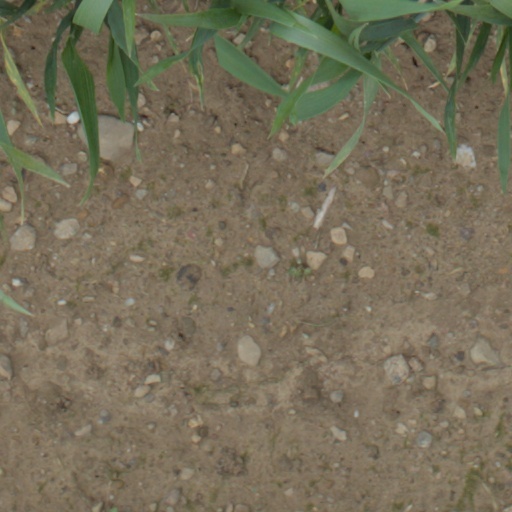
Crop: wheat